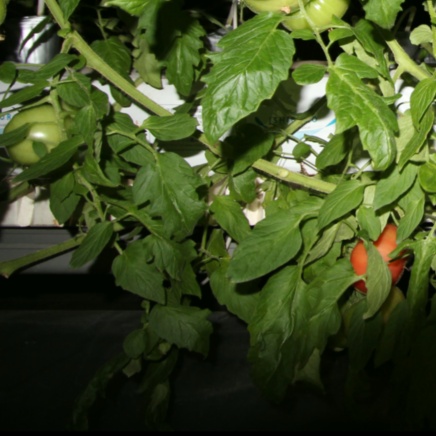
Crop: tomato